German Hunting and Fishing Museum

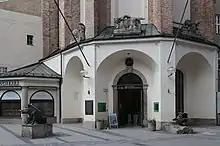
Museum entrance

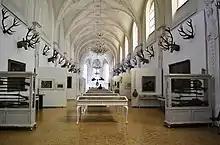
Interior of the museum

The German Hunting and Fishing Museum is a museum exhibiting objects connected with the history of hunting and fishing in Germany or other territories which nowadays belong to it.